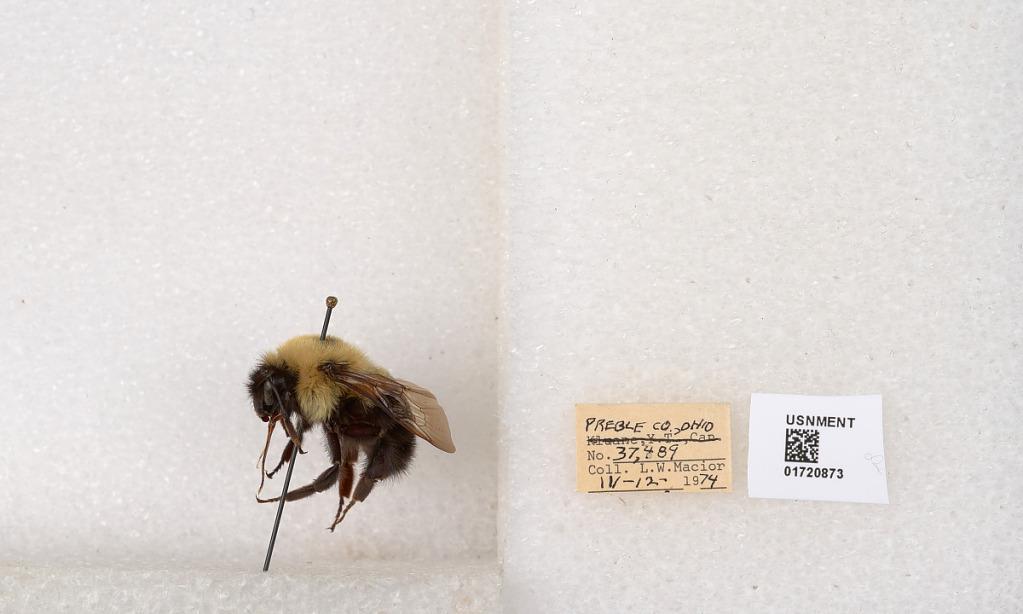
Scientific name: Bombus bimaculatus Cresson
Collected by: L. Macior
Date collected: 1974-4-12
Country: United States
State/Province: Ohio
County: Preble
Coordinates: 39.7416, -84.648